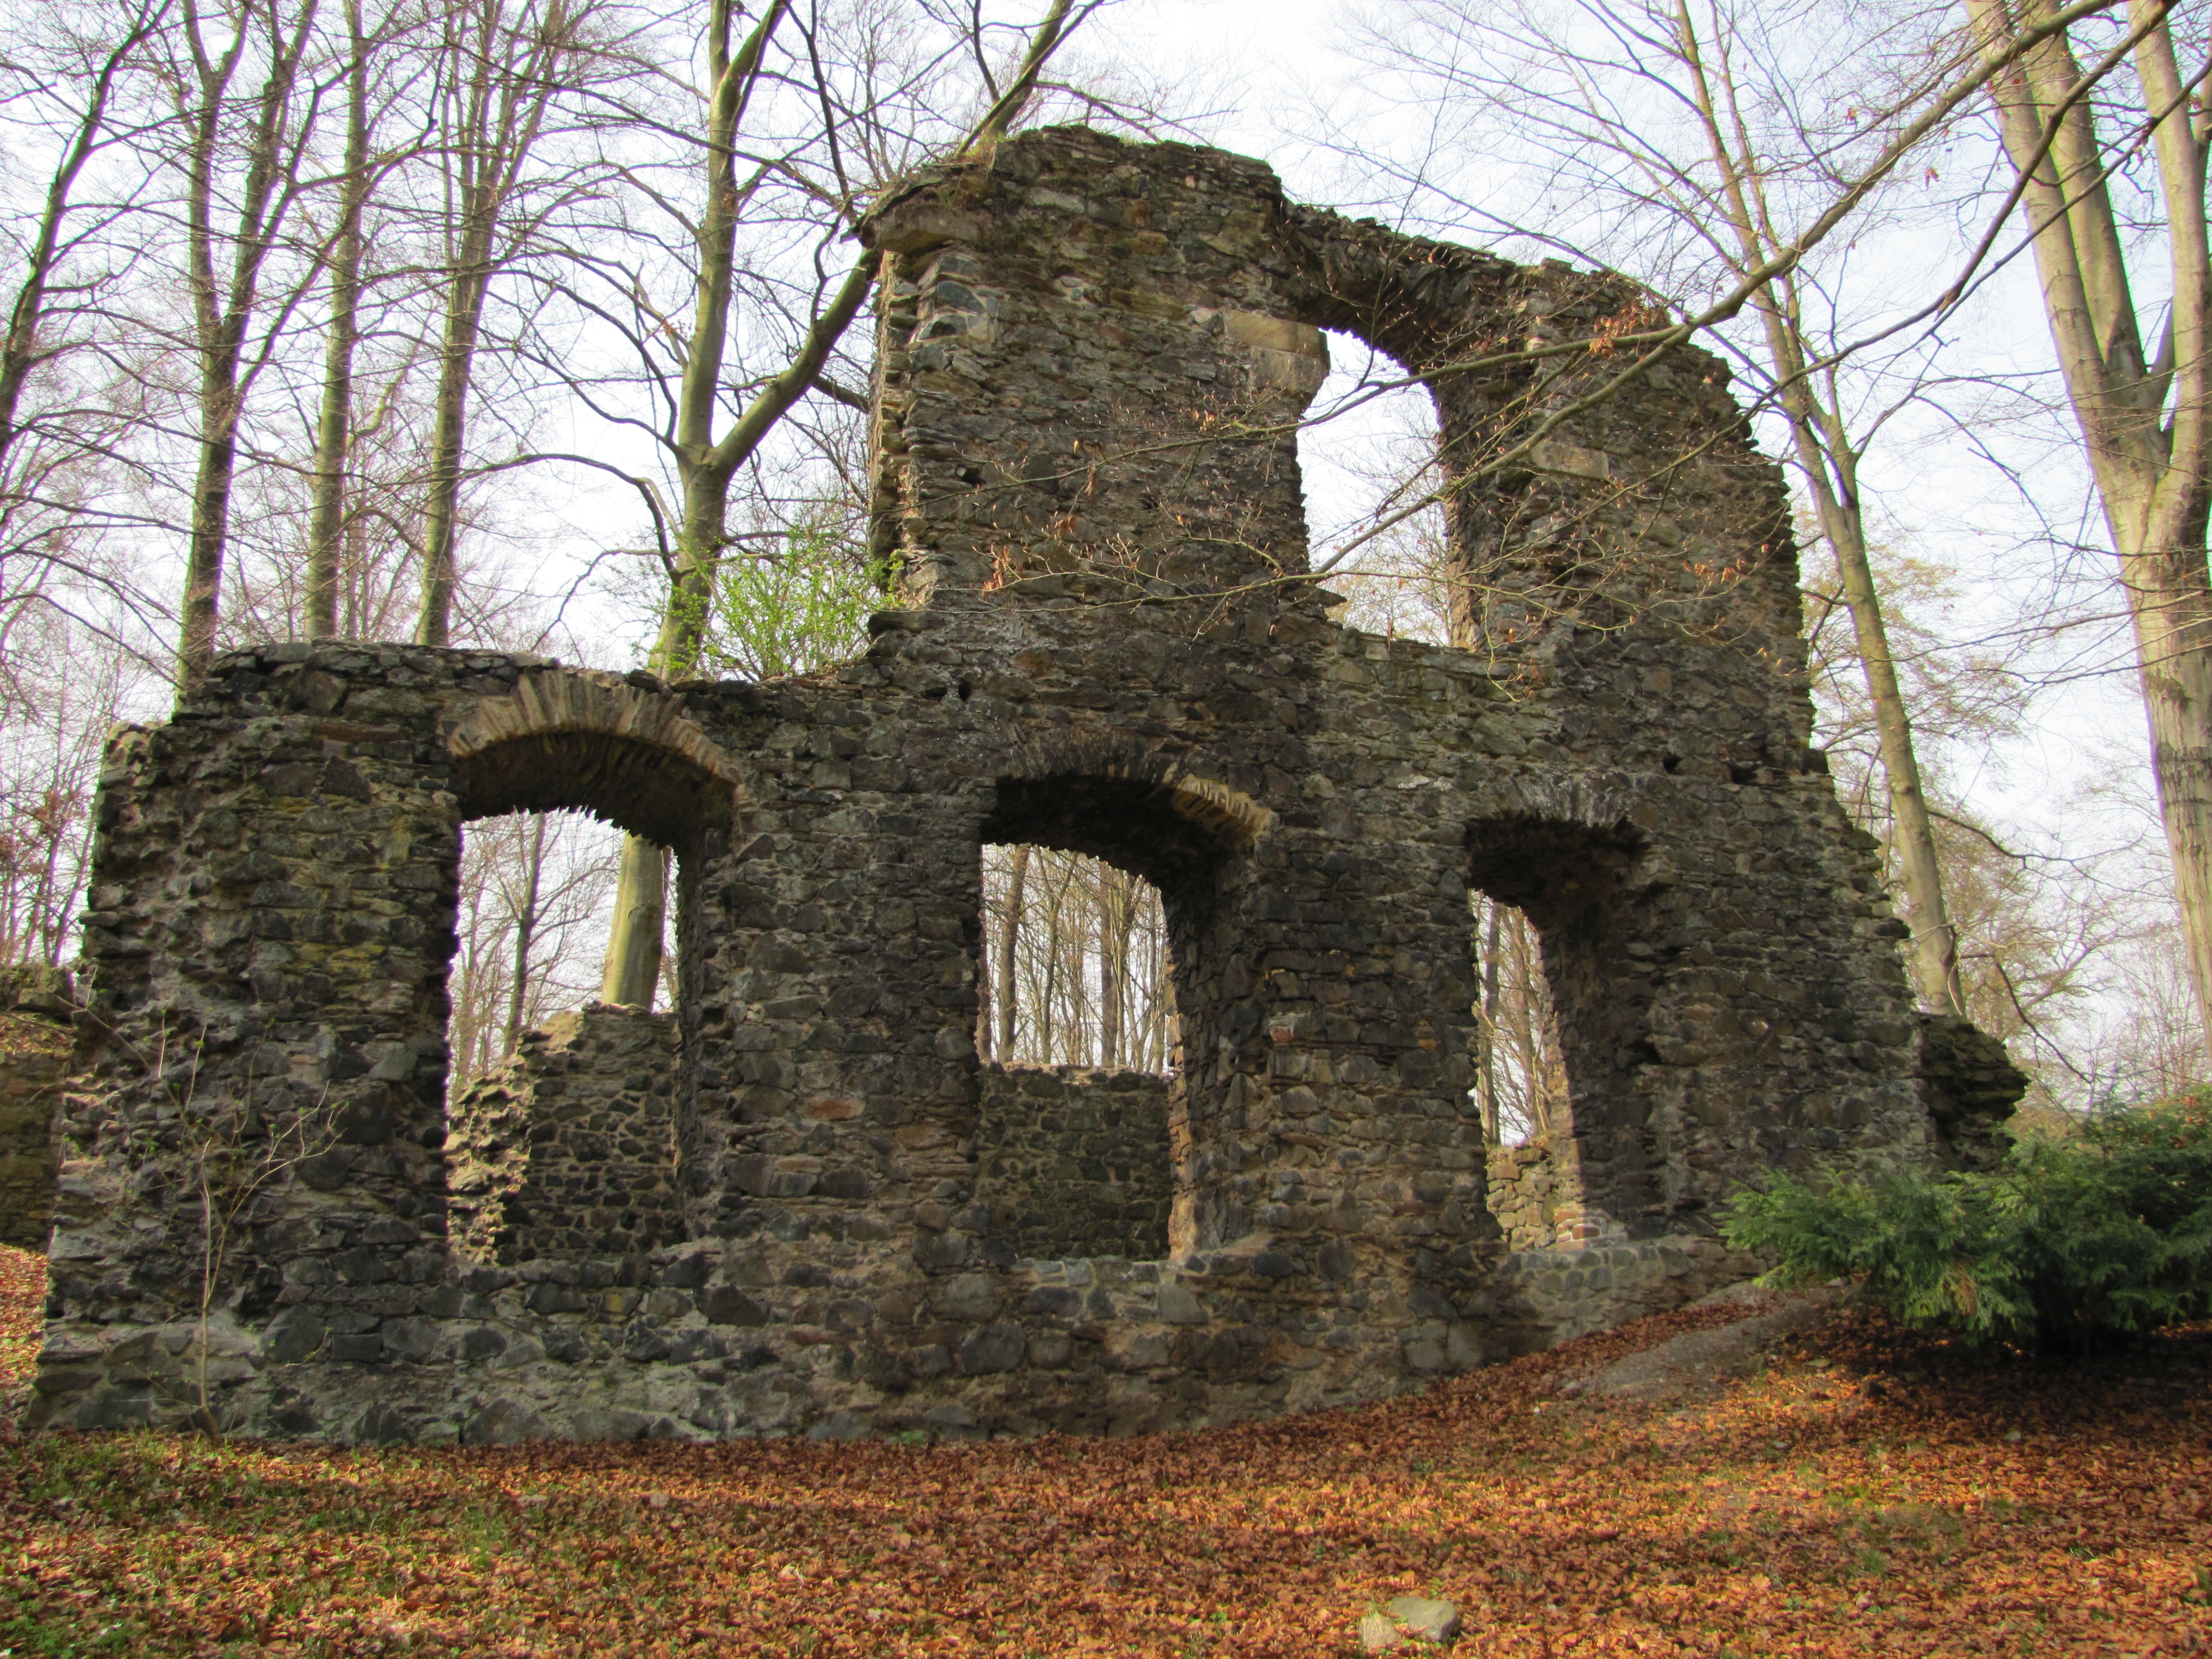
rock, house, building, cottage, autumn, chapel, ruin, medieval architecture, ruins, history, archaeological site, historic site, altzella abbey park